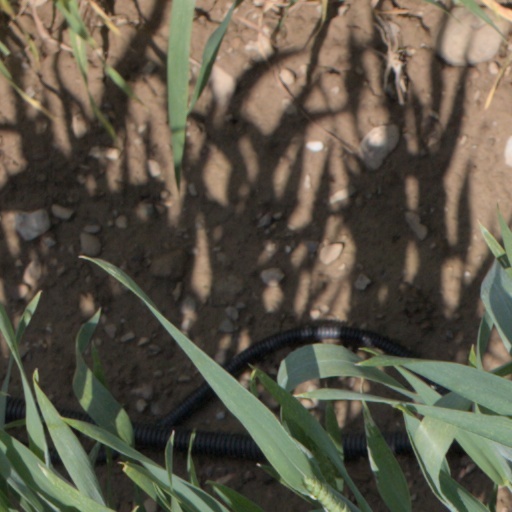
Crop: wheat